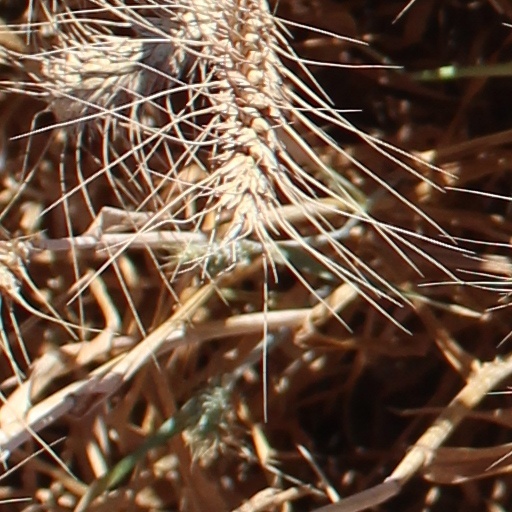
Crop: wheat